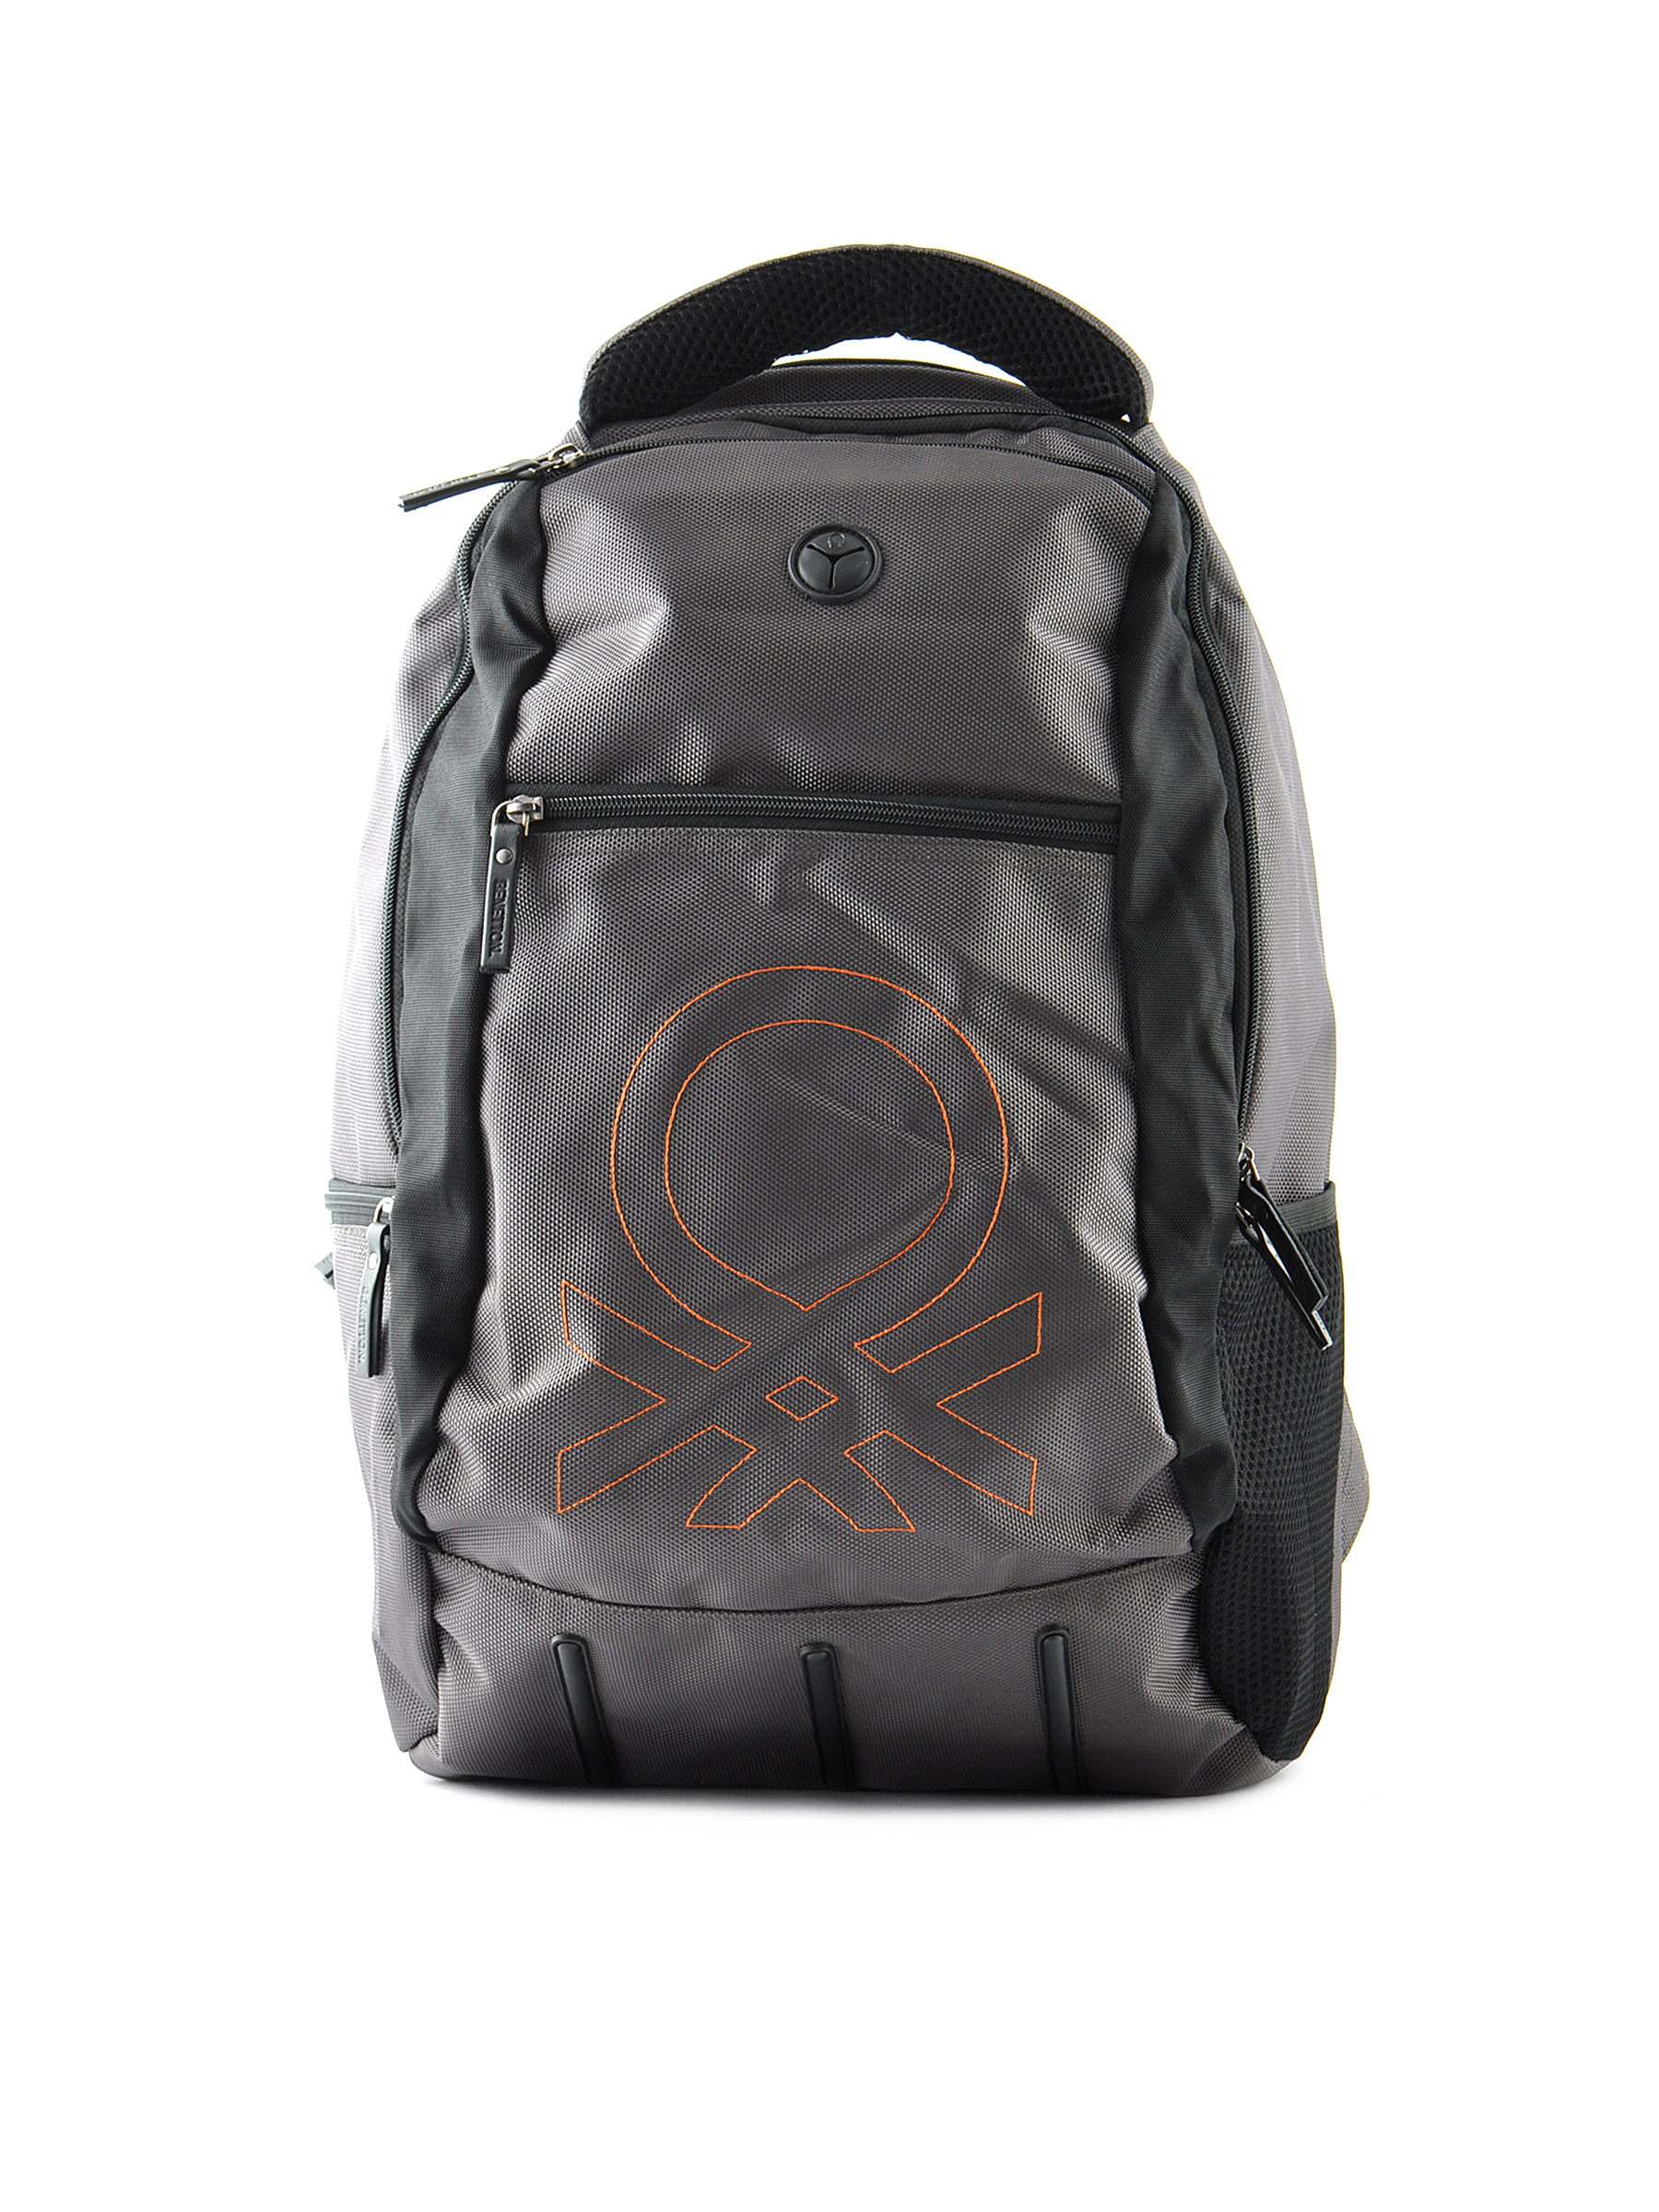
United Colors of Benetton Unisex Blended Grey Backpack
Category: Accessories / Bags / Backpacks
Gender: Unisex
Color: Grey
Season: Summer 2011
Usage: Casual